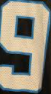
Number: 9